28th Virginia battle flag

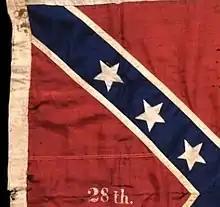
Detail of the top left corner of the 28th Virginia battle flag. Stenciled "58" from War Department inventory visible at top left.

In October 1864, the United States War Department ruled that all captured Confederate flags "belong to the United States" and were required to be deposited with the department for an inventory. The number 58 was stenciled on the 28th Virginia battle flag in this inventory, indicating that Sherman deposited it with the department at some point prior to the official inventory in 1867.